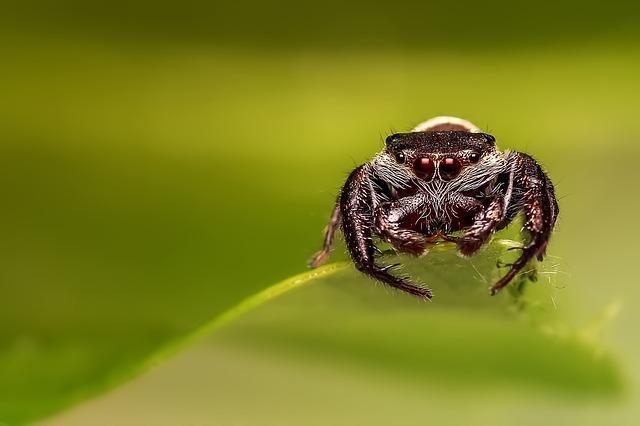
spider